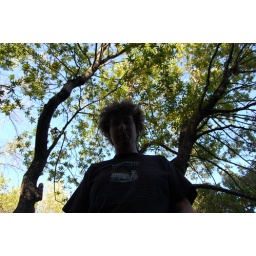
The droop in your stock turned your market black